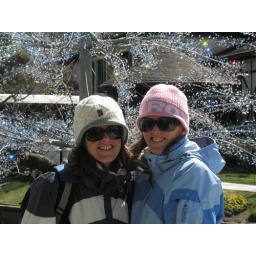
Standing in front of one of the glass trees in the Hakone Glass Museum. when the sun came out they were gorgous.